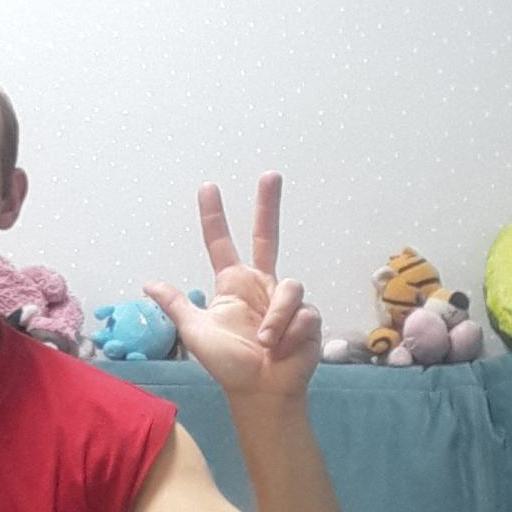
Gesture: three2